Dasycladales

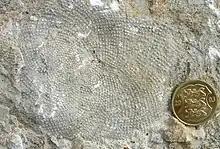
A fossil receptaculitid, considered a member of the Order Dasycladales; Ordovician of Estonia.

Dasyclads mineralize in aragonite or high-magnesium calcite (never both in the same species); some extant examples also contain extracellular secretions of weddellite (calcium oxalate), secreted in the mucilage layer.